Vice Media

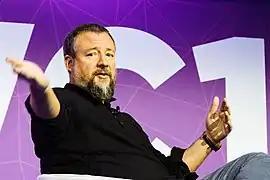
Shane Smith of Vice Media during Mobile World Congress 2017

On 22 March 2017, Vice Media finalized a deal with French digital media studio Blackpills for the creation of a line-up of original short-form programming, set to premiere on Vice's digital video hub, video.vice.com. Blackpills would enlist international filmmakers including Luc Besson, Bryan Singer, and Zoe Cassavetes in the creative effort. Vice London subsidiary Pulse Films contributed original content to air on video.vice.com, and Viceland in both the US and Canada aired Blackpills' first series, French/Canadian co-production "" starring Donald Trump impersonator John Di Domenico and comedian Ron Sparks.